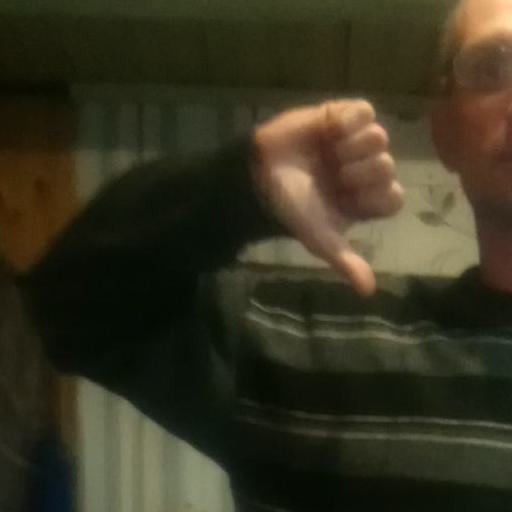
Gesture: dislike